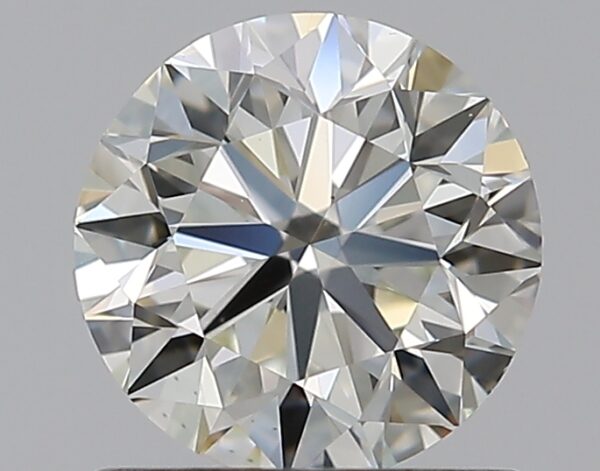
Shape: round
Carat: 0.8
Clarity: VS1
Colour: J
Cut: VG
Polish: EX
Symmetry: EX
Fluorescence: N
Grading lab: GIA
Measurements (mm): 5.81 x 5.85 x 3.71